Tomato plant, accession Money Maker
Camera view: tilt-top (135 deg); turntable rotation: 90 degrees
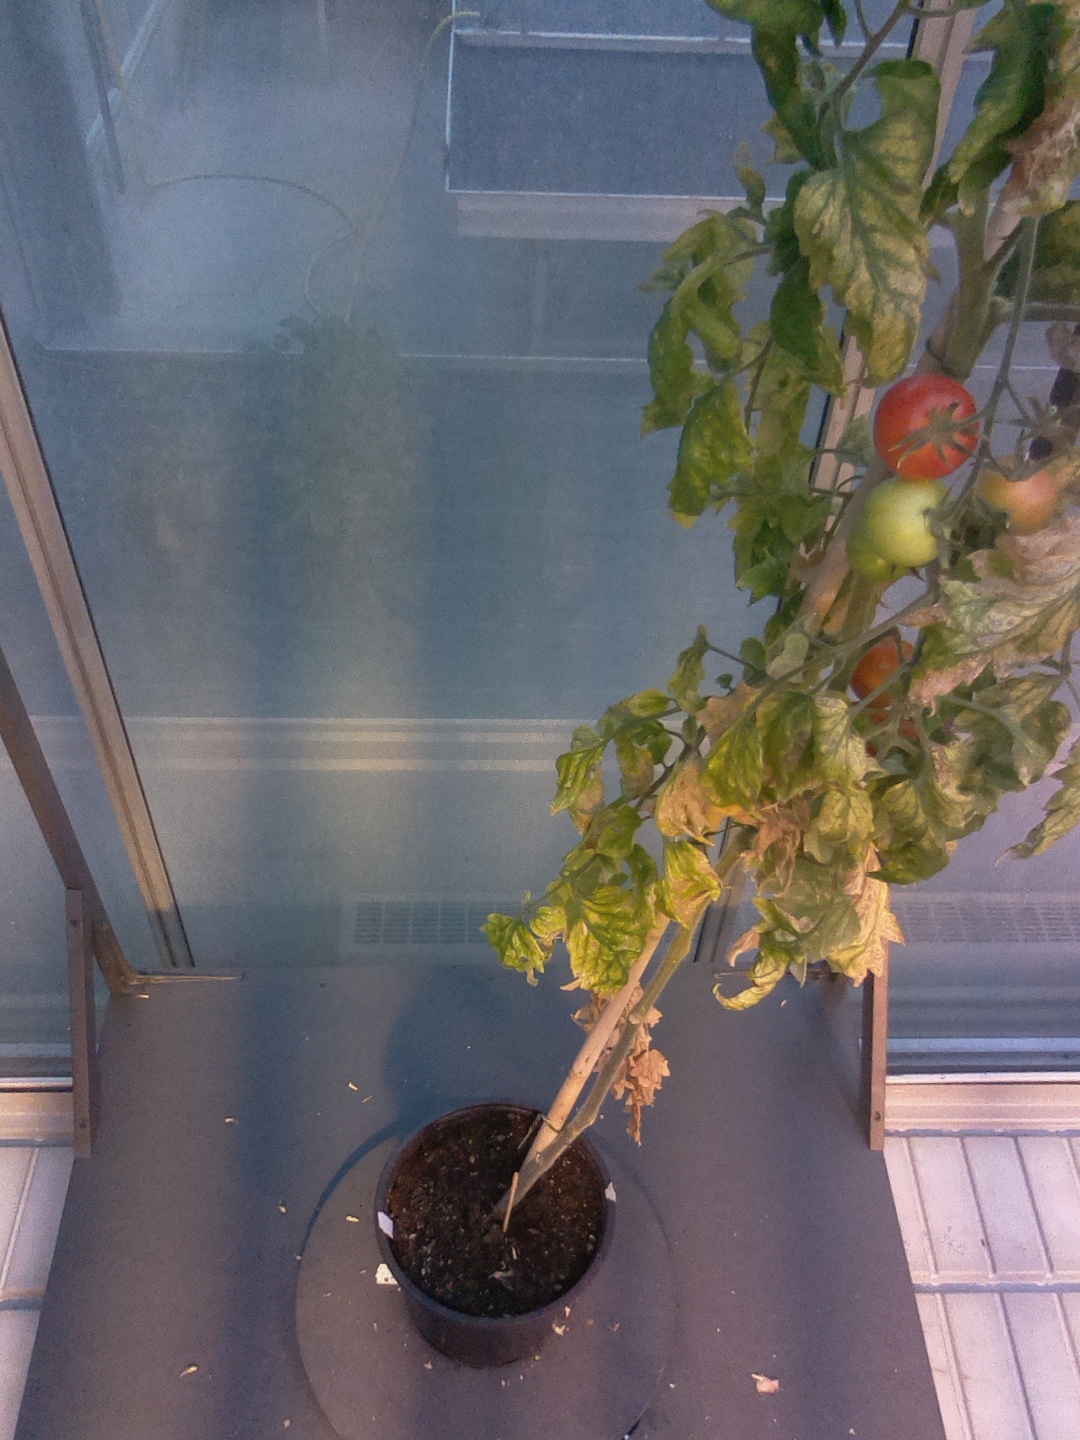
BBCH growth stage 84: 40%-50% of fruits show typical fully ripe color